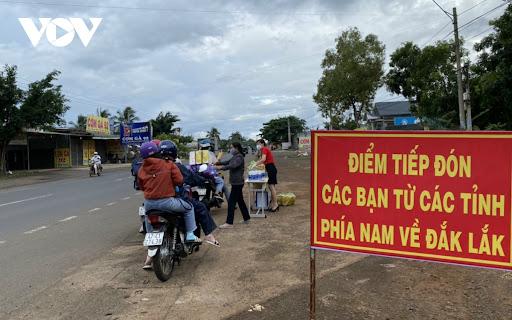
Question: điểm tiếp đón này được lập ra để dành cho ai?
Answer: cho những bạn từ các tỉnh phía nam về đắk lắk